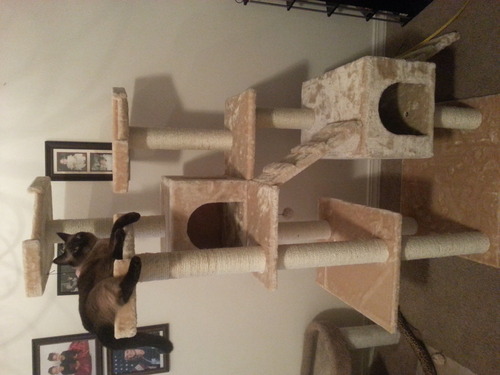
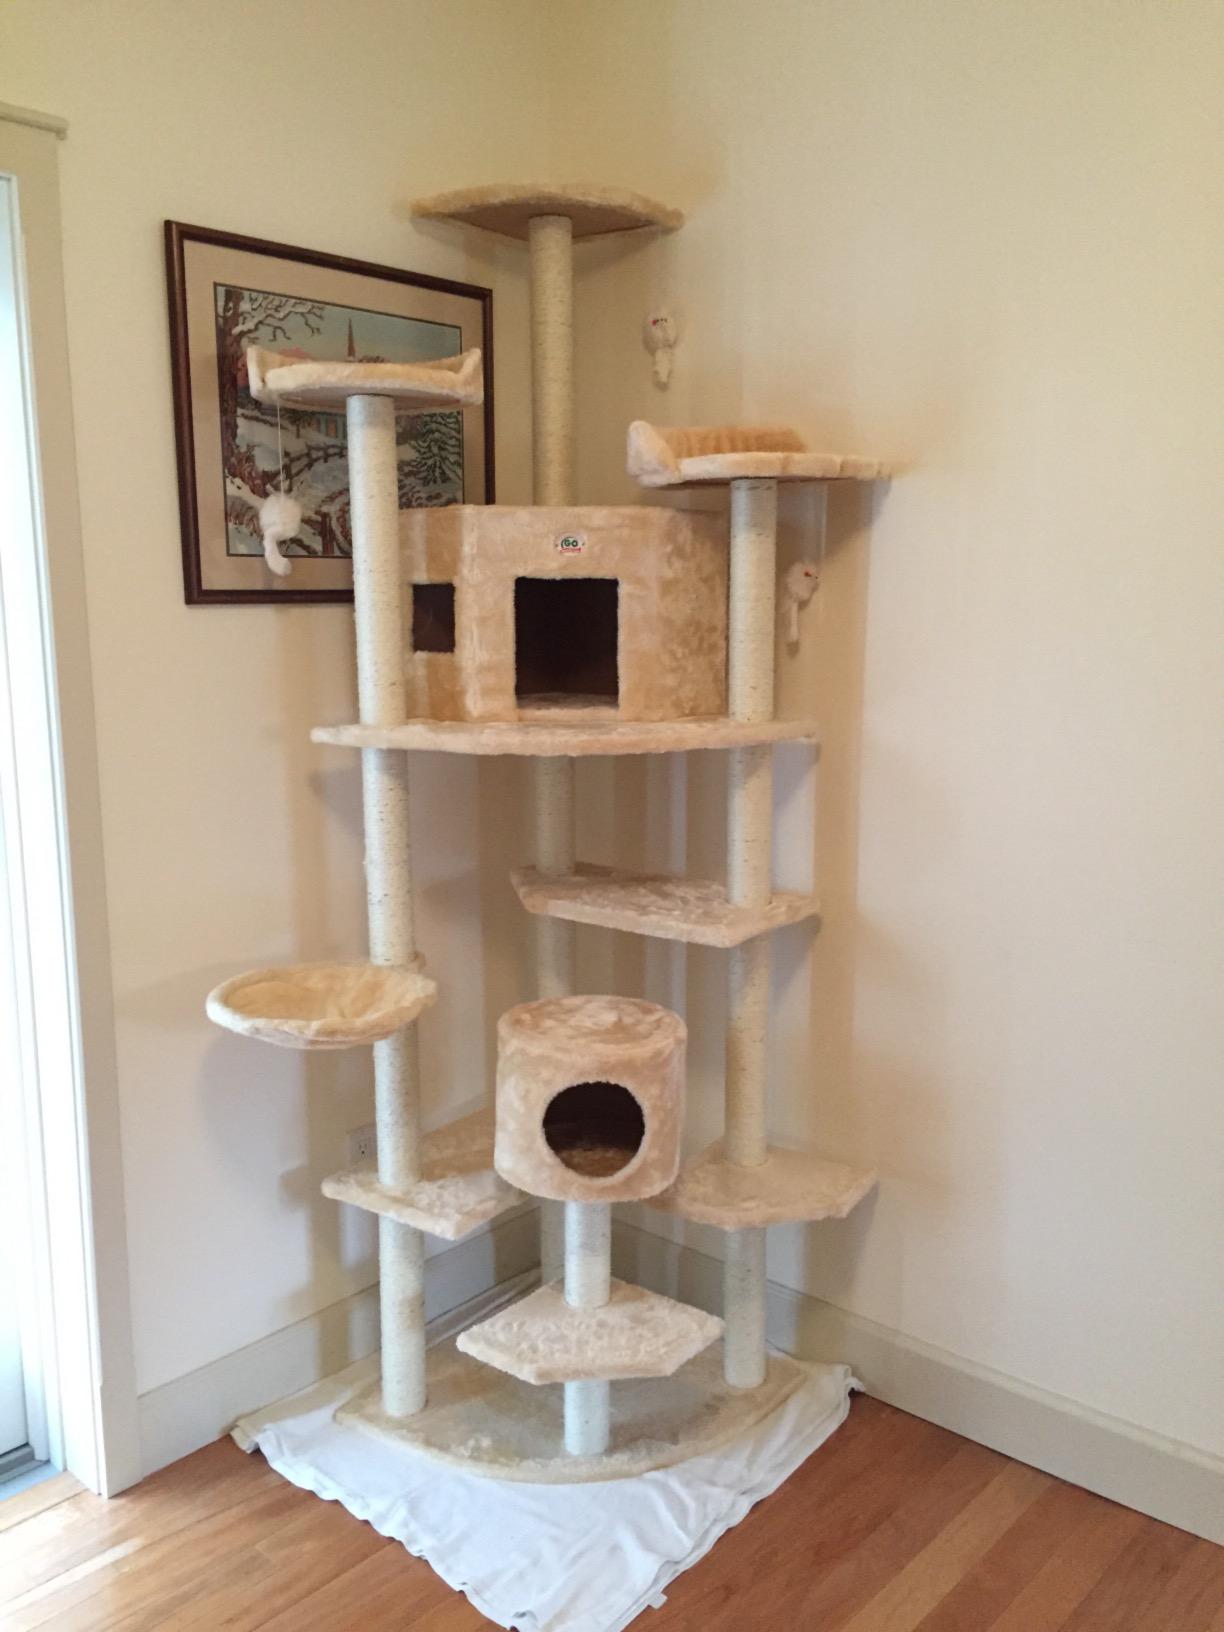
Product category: items_cat tree
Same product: no